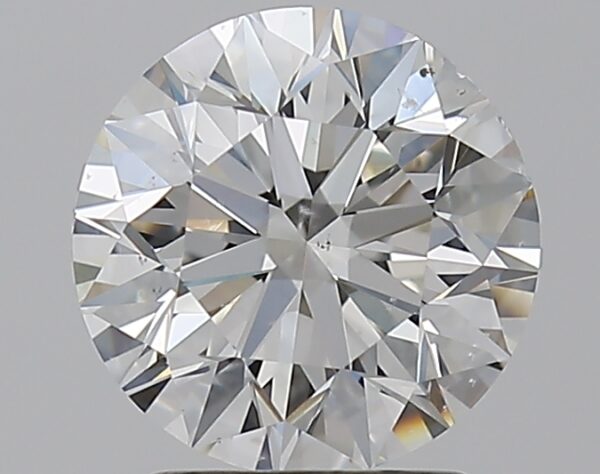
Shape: round
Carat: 2.01
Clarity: SI1
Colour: H
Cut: EX
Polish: EX
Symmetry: EX
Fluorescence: N
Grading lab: GIA
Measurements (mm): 7.96 x 8.02 x 5.07